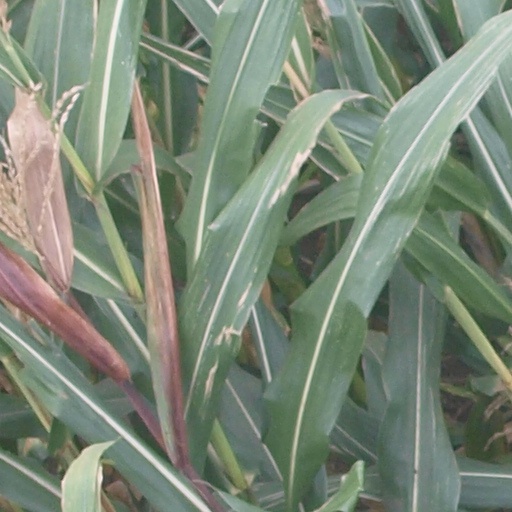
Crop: maize; corn